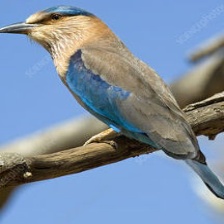
Species: INDIAN ROLLER
Scientific name: CORACIAS BENGHALENSIS